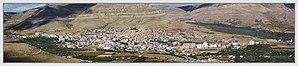
Derik est une ville et un district de la province de Mardin dans la région de l'Anatolie du sud-est en Turquie.